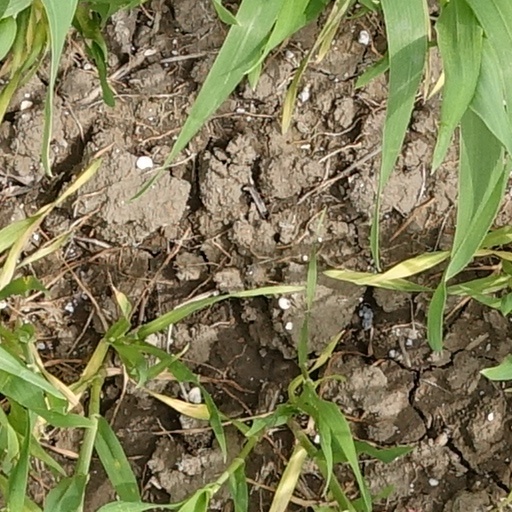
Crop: wheat